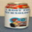
Label: can